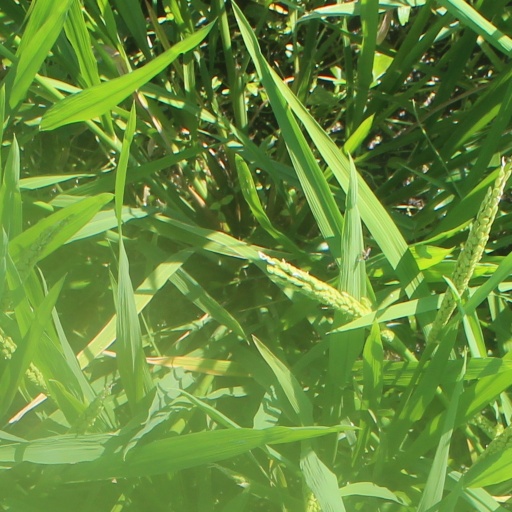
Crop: rice